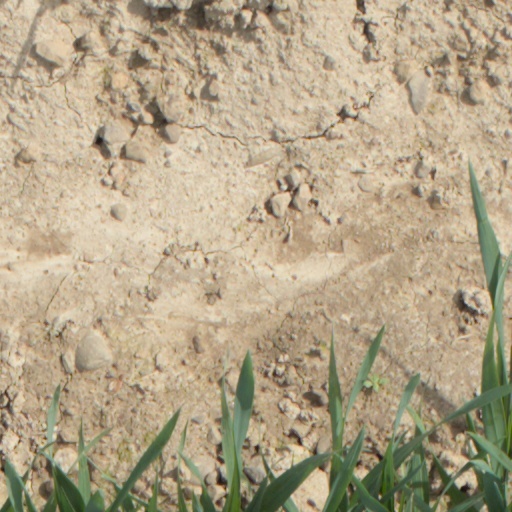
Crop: wheat